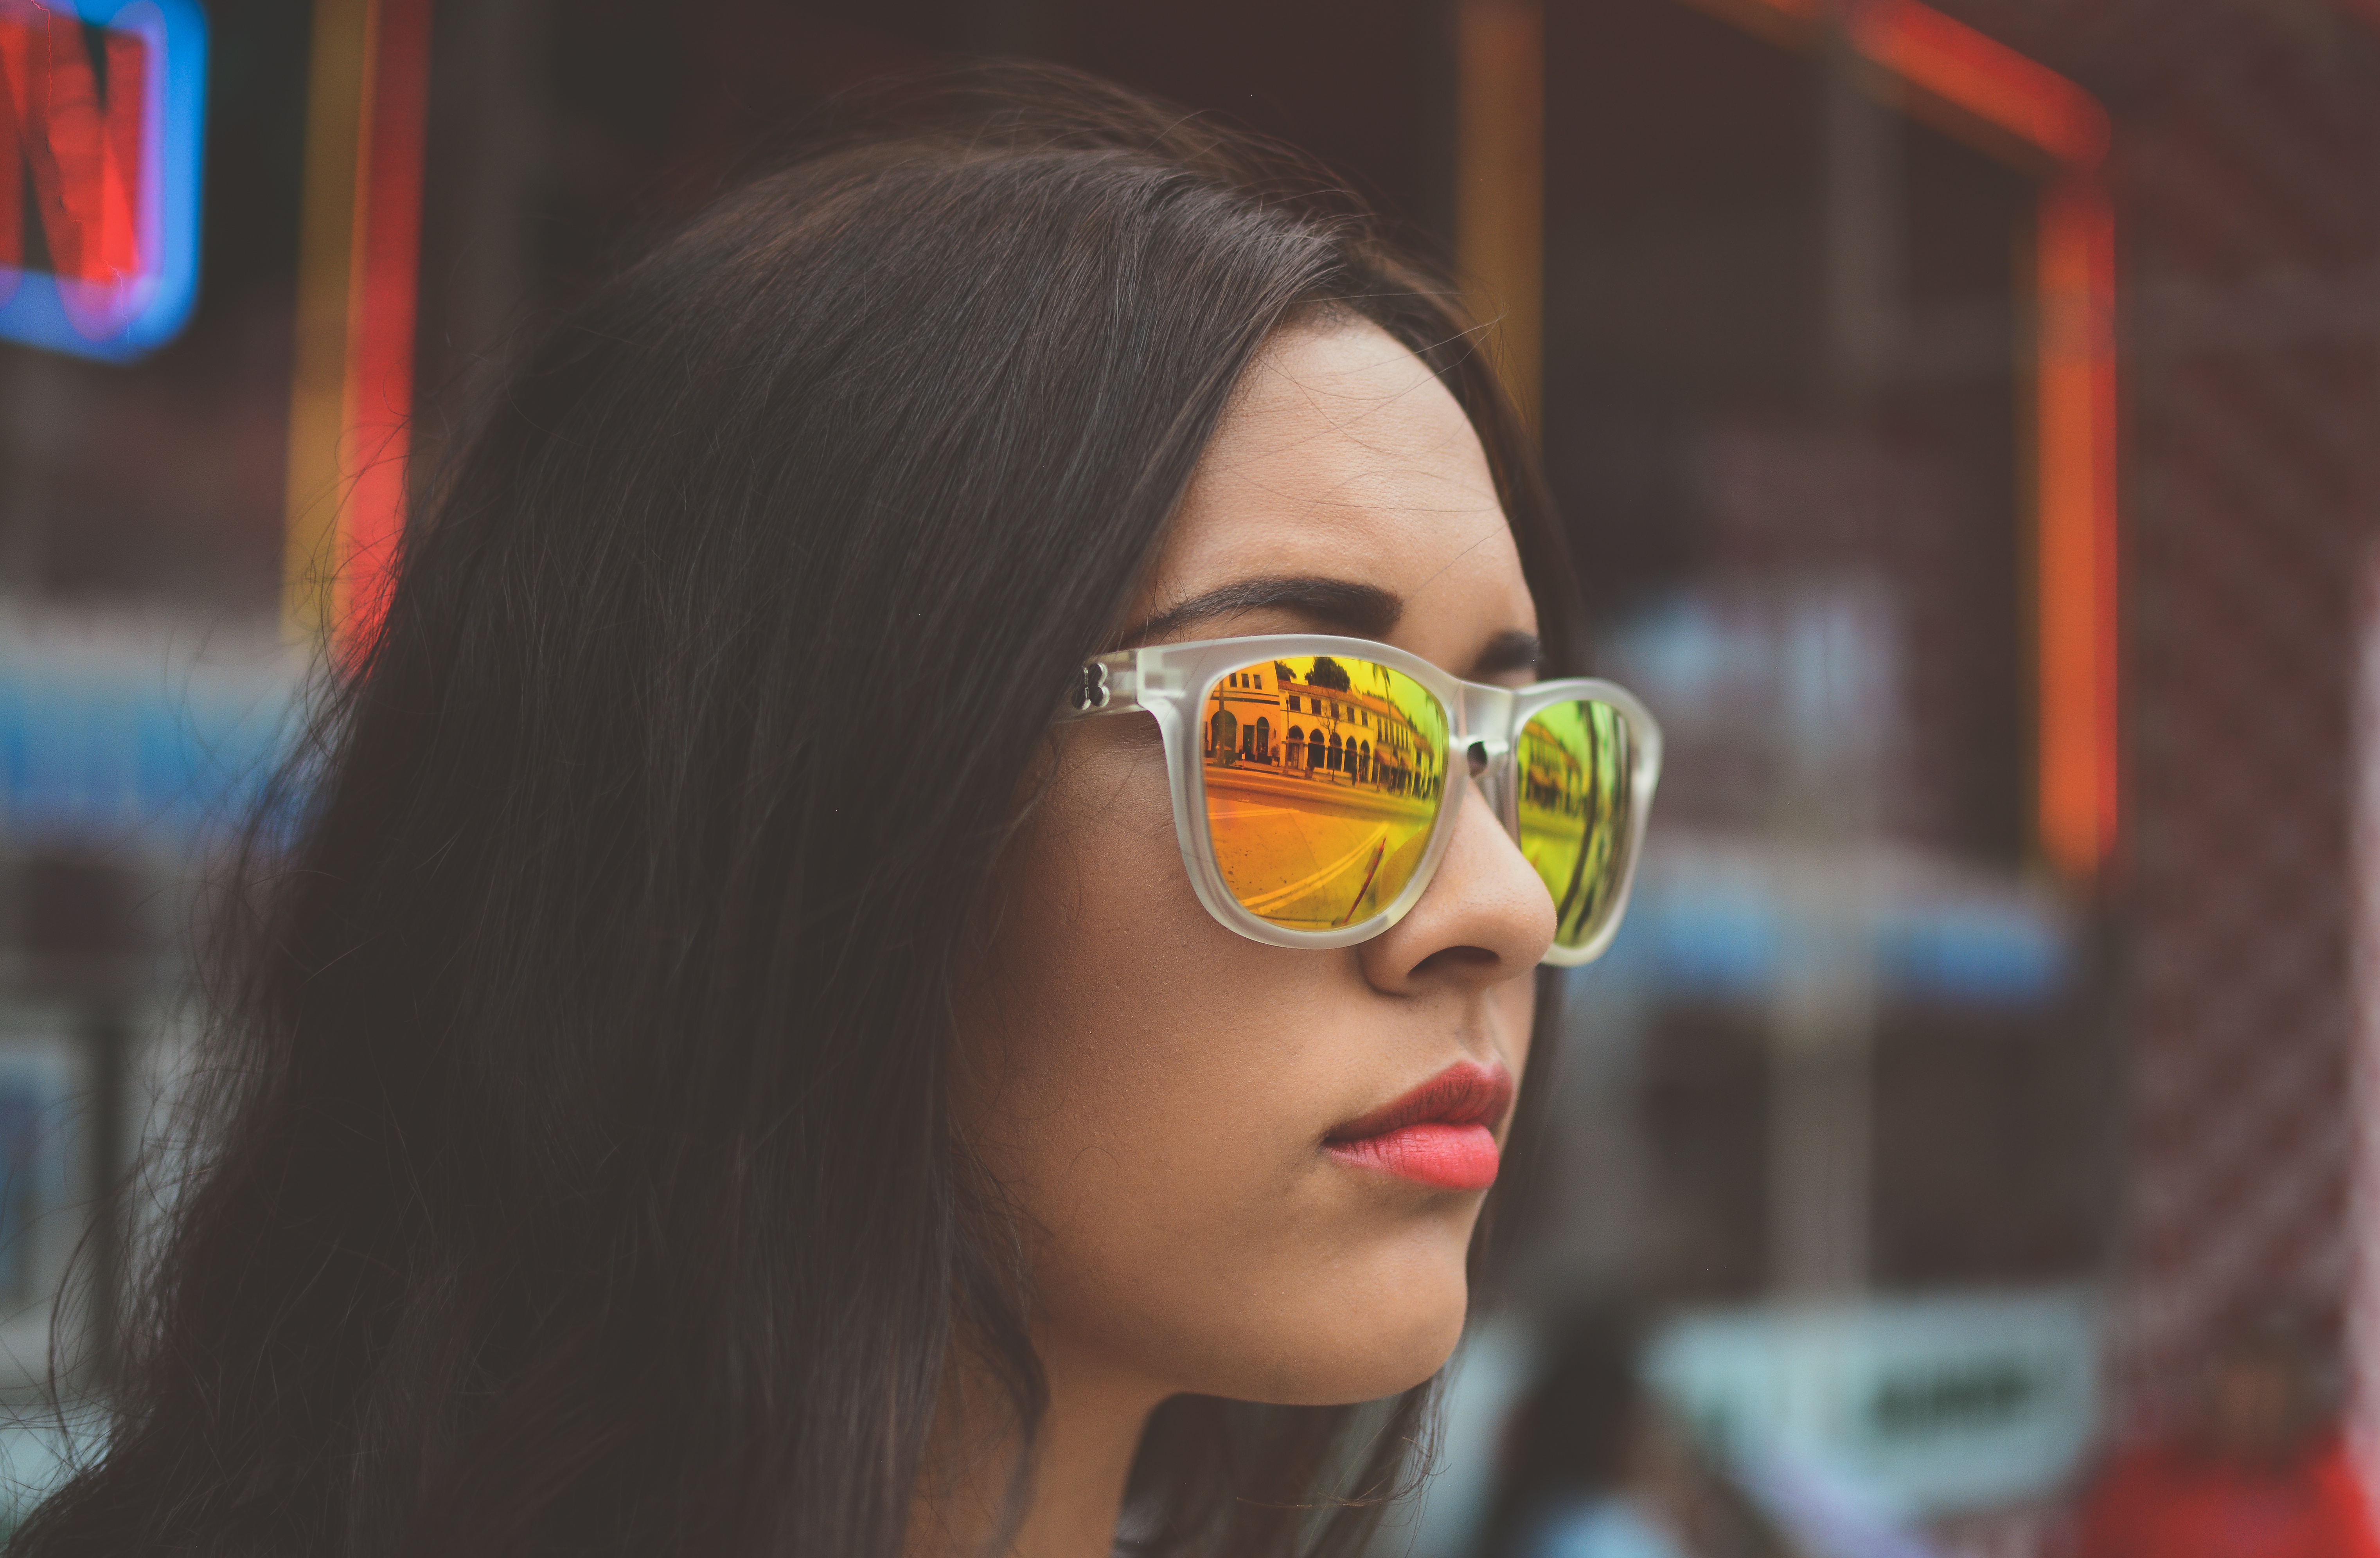
girl, woman, hair, photography, glass, portrait, model, red, color, sunglass, facial expression, smile, human body, face, nose, cool, sunglasses, eye, glasses, head, eyewear, beauty, organ, vision care